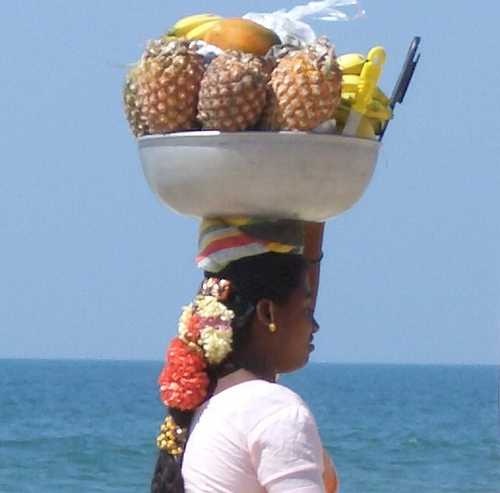
Label: Banana